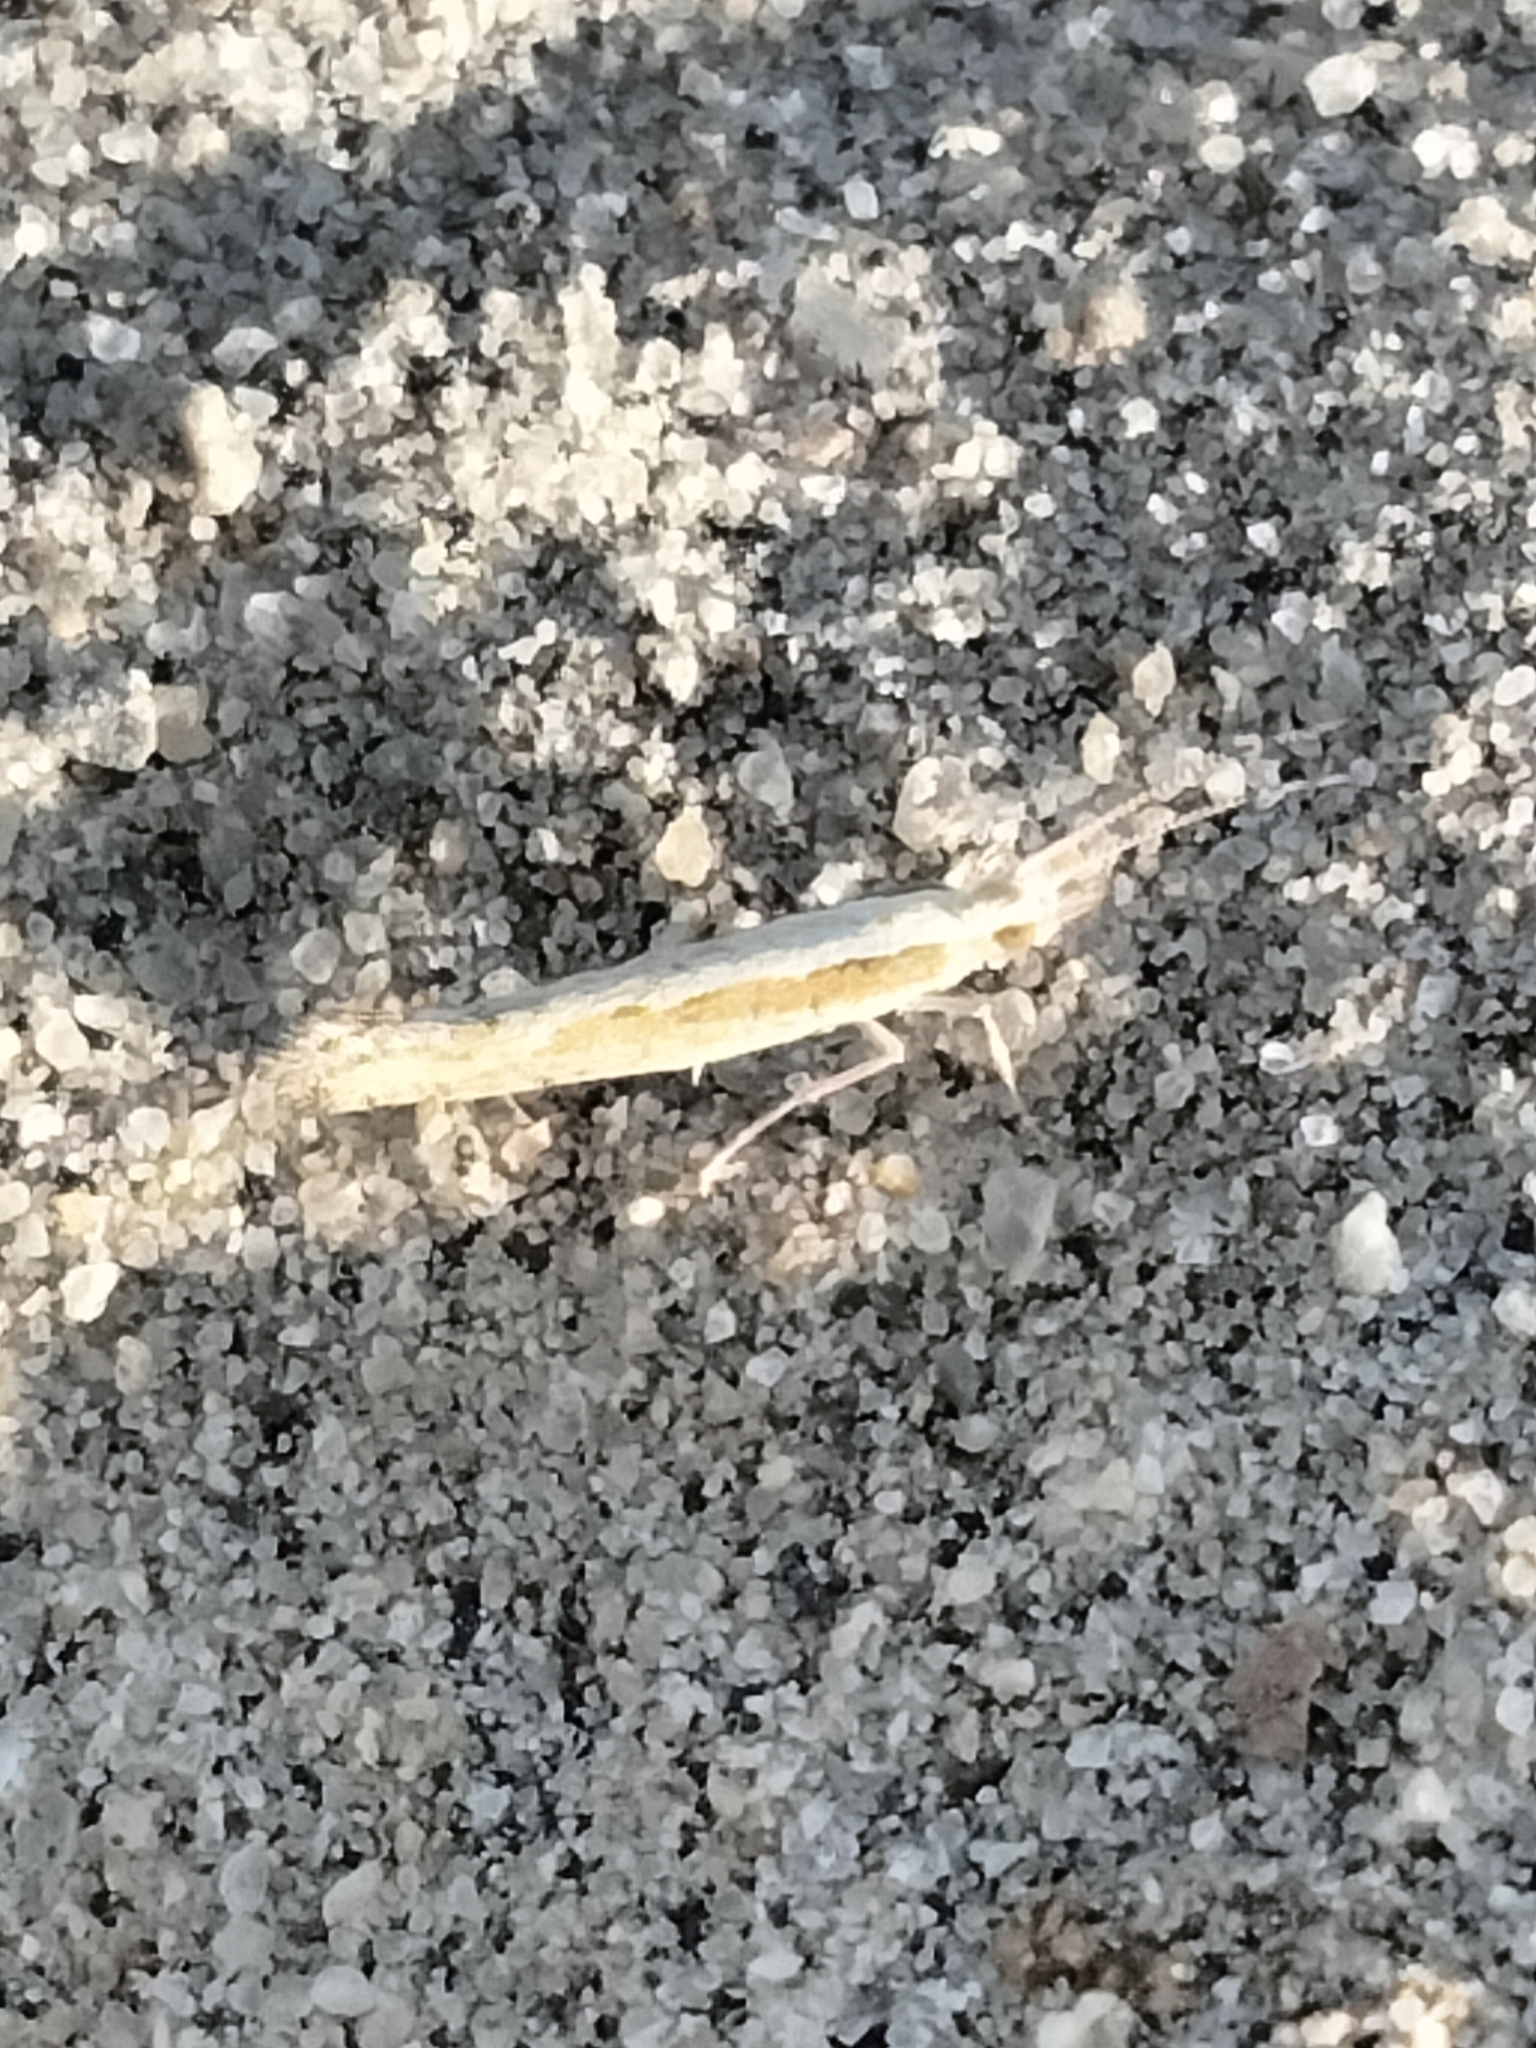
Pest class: diamondback_moth